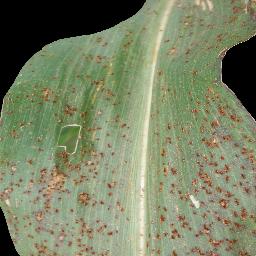
Label: Corn_(Maize)___Common_Rust